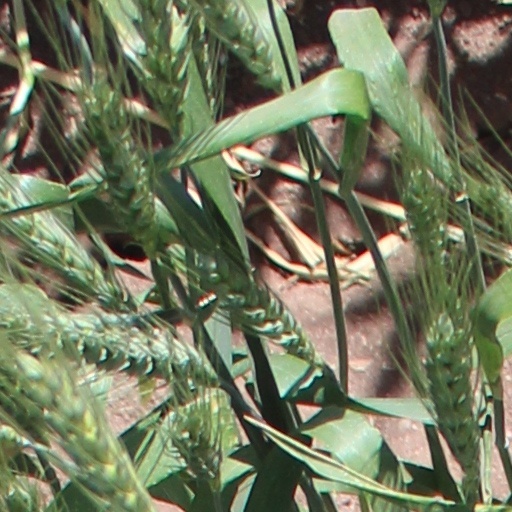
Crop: wheat